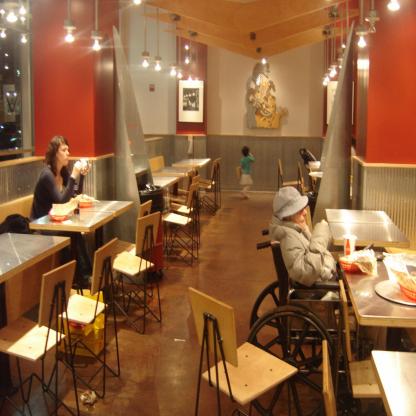
Scene: Indoor